Thoralf Klouman

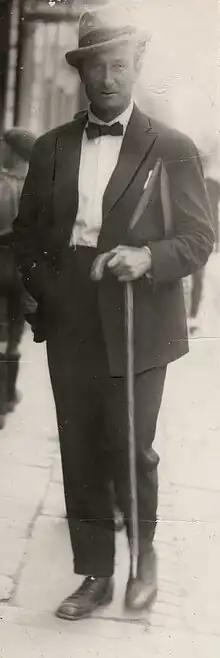
Klouman ca. 1930

Thoralf Klouman was born in the village Innvik in the district of Nordfjord as the son of physician Hans Henrik Gerhard Klouman and Regina Augusta Emilie Uchermann. His father died when Thoralf was two years old, and the family then moved to Kristiania. He was married to actress Borghild Johannessen, and was a brother-in-law of actor Hauk Aabel. He was the father of the actress Wenche Klouman.